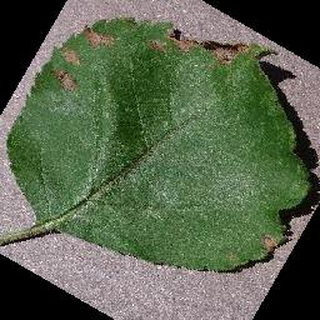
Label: apple_black_rot